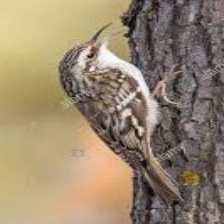
Species: BROWN CREPPER
Scientific name: CERTHIA AMERICANA